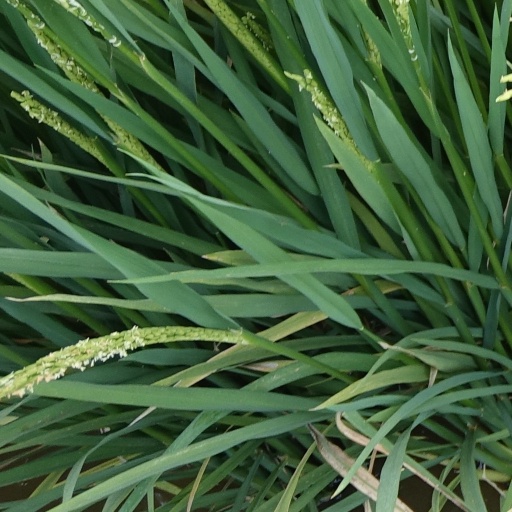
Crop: rice